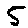
Label: 5